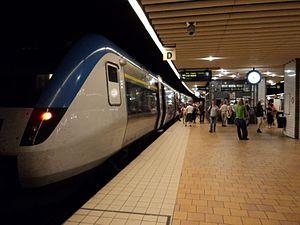
Helsingborg est une ville suédoise située sur la côte du détroit de l'Øresund, au niveau de son point le plus étroit, la ville danoise d'Elseneur n'étant qu'à 4 km. C'est le chef-lieu de la commune de Helsingborg. Elle est habitée par 97 122 personnes, ce qui la place au 8ᵉ rang des villes les plus peuplées de Suède.